Torphins railway station

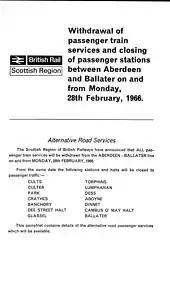
The 1966 BRB Closure notice.

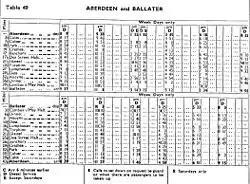
The 1963 timetable.

The station was of a very unusual design with a passing loop lying to the west of the original single platformed station and platform as shown on the 1866 OS map. At this date an overbridge divided the station from the passing loop and provided direct access to the nearby Learney Arms Hotel. A small goods station was present with a loading dock served by the only siding. Two buildings stood within the goods yard that was accessed from near the aforementioned hotel. No signal box is marked.